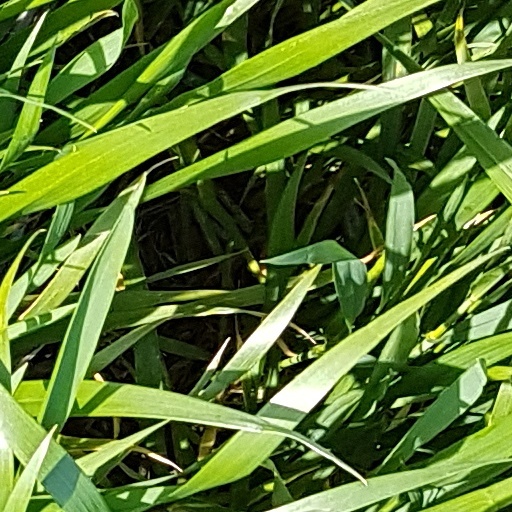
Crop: wheat